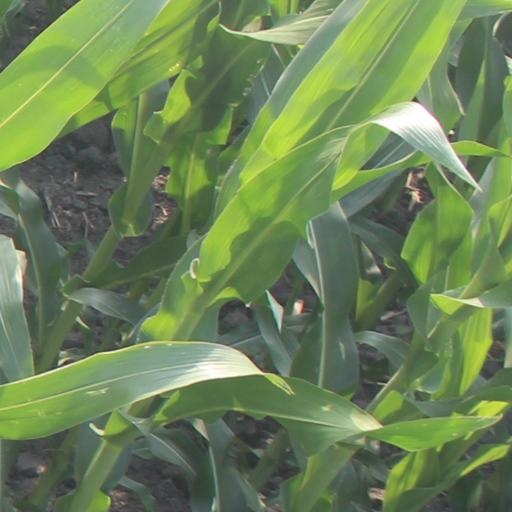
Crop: maize; corn